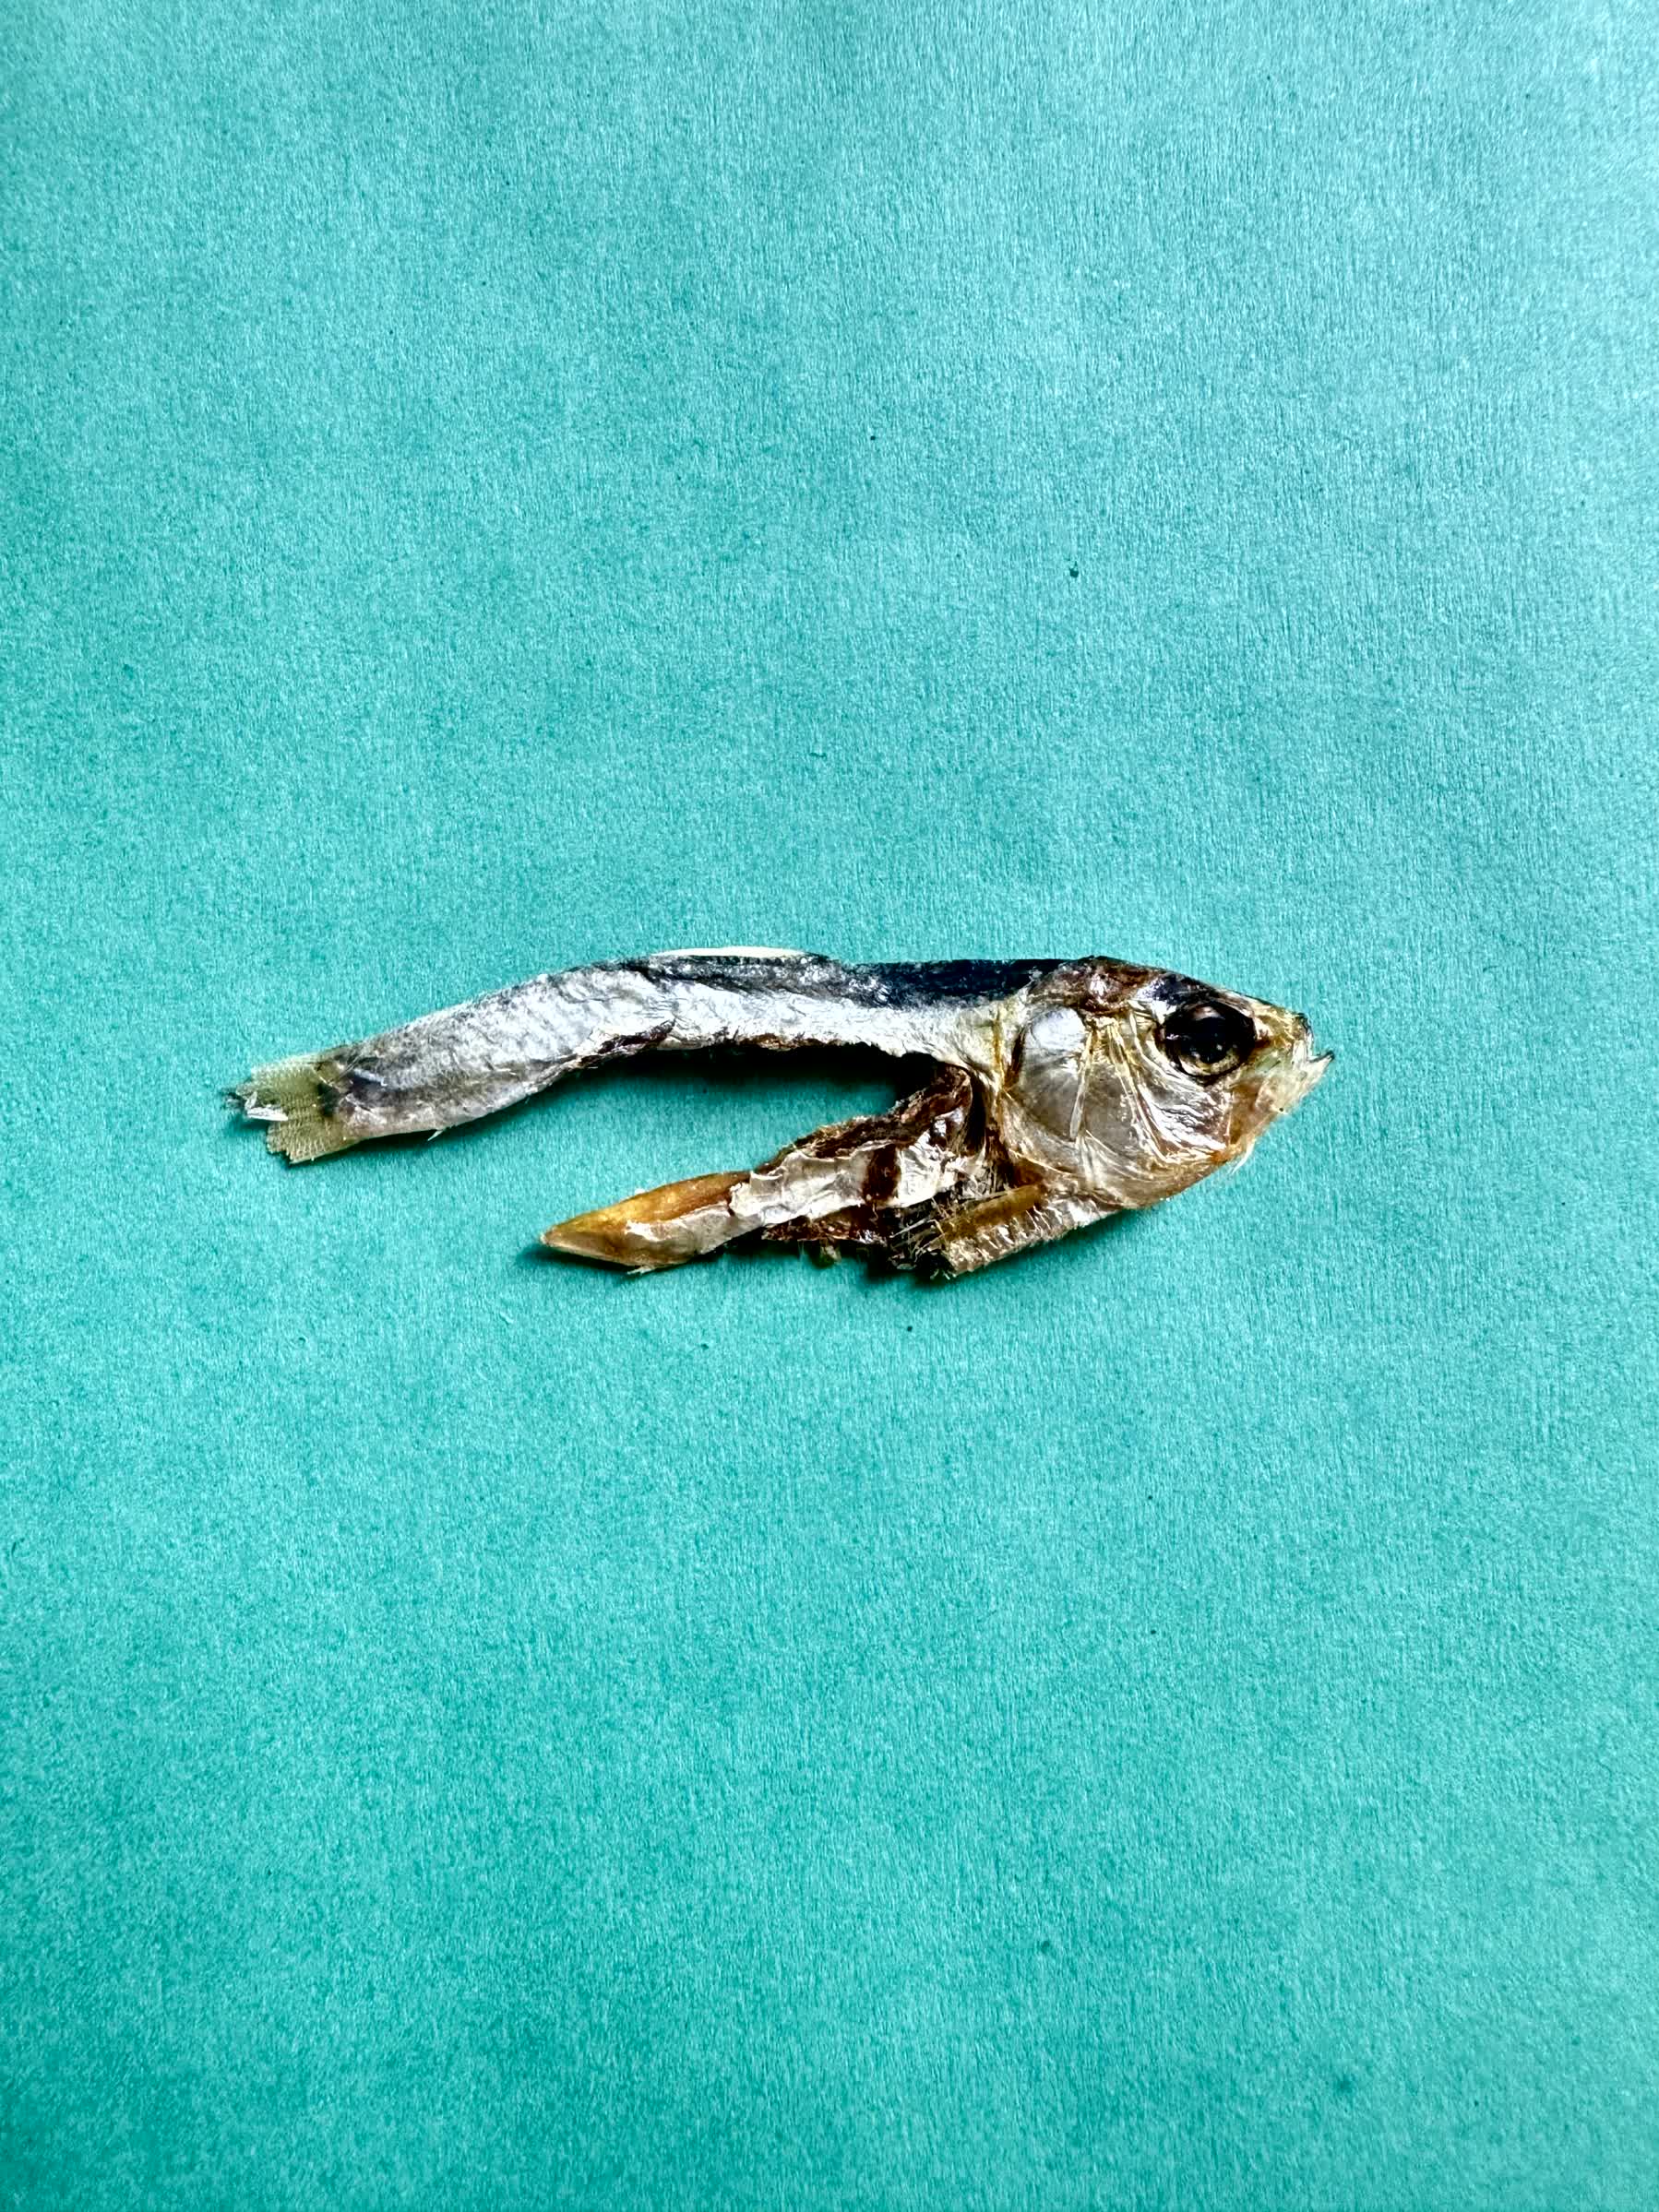
Species: Chapila